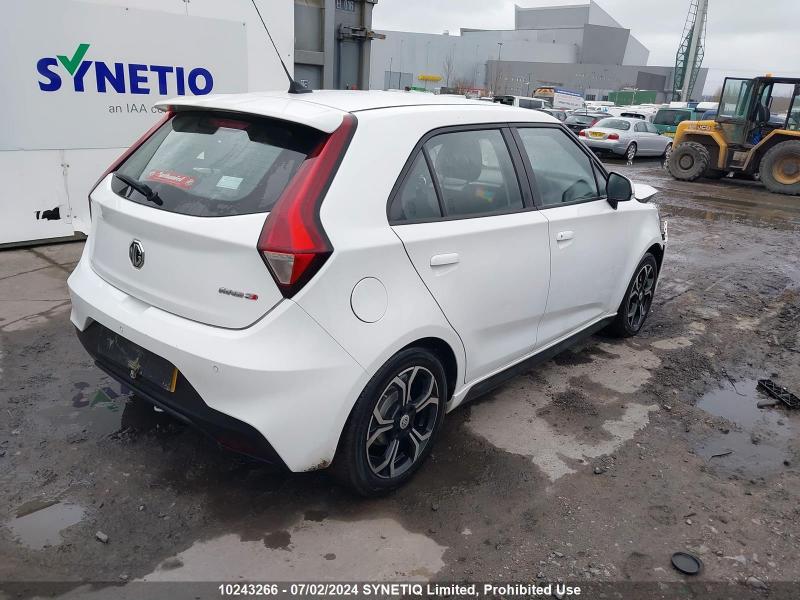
Aucun dommage détecté.
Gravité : aucun